Mertim

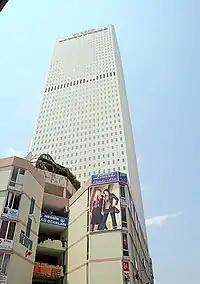
Mertim Tower

Mertim, an acronym for "Mersin Ticaret Merkezi" (Mersin Trade Center), is a 52-story skyscraper in Mersin, Turkey. It was the tallest building in Turkey between 1987 and 2000, until the completion of the İş Bankası Towers in Istanbul. It is also the tallest hotel building in Turkey.